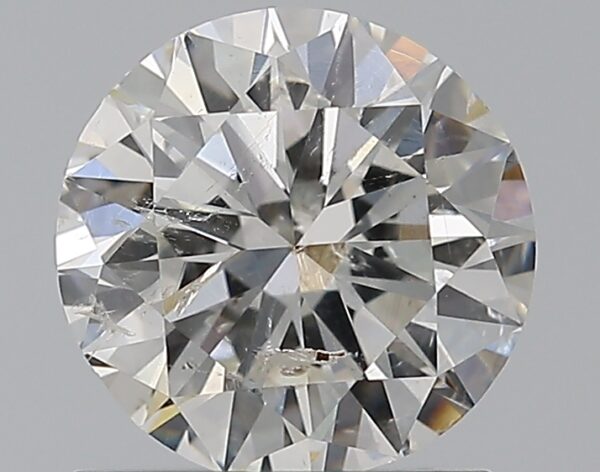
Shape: round
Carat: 1.2
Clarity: SI2
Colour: G
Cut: VG
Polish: VG
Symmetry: GD
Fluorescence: N
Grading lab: IGI
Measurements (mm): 6.77 x 6.64 x 4.17